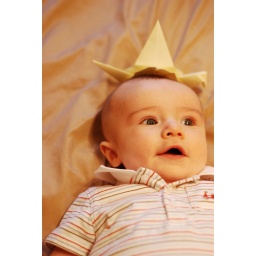
Q distracted by the shiny lights long enough to forget the paper crane isn't in his mouth